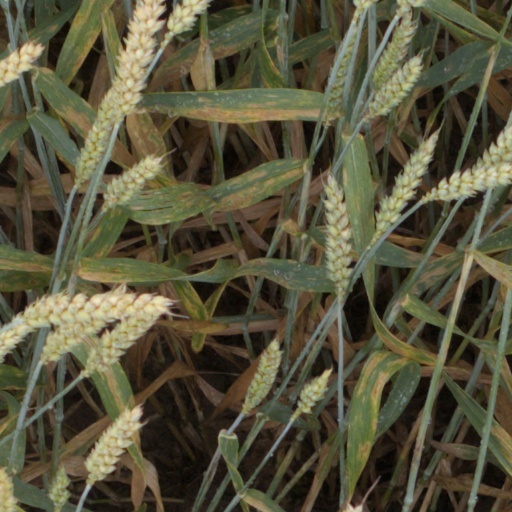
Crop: wheat